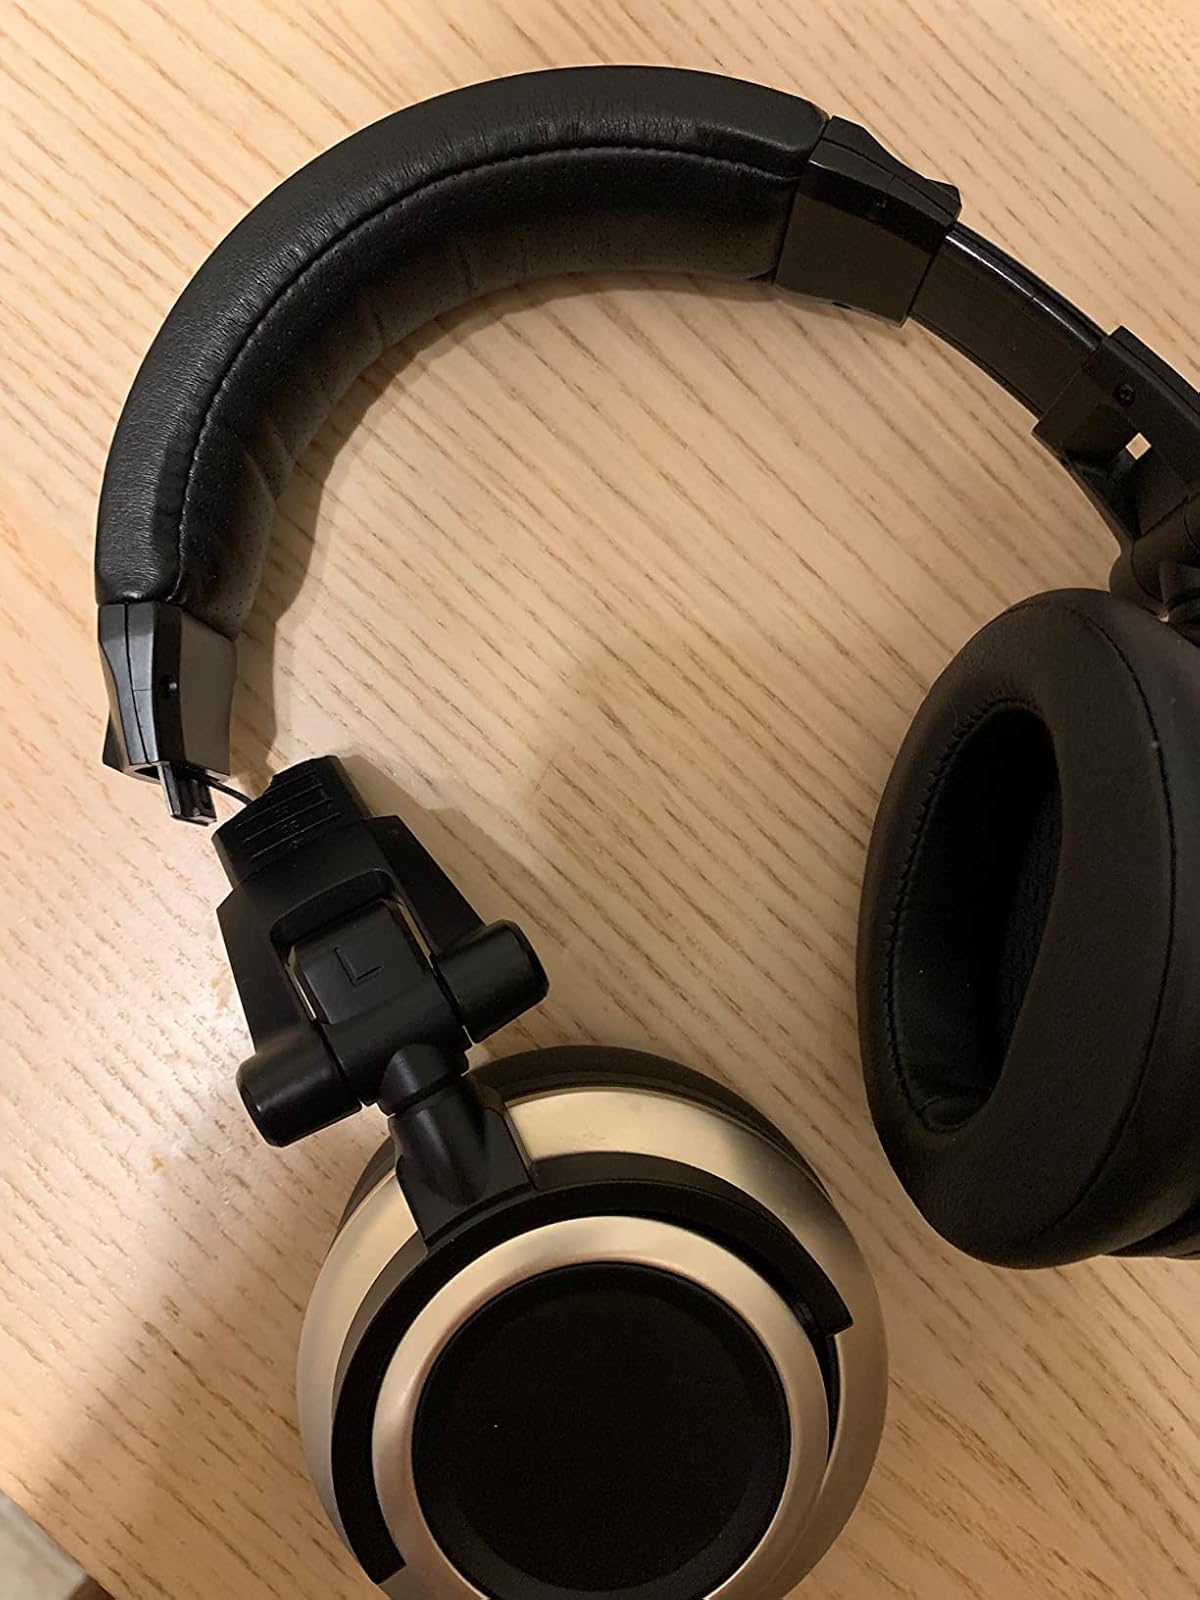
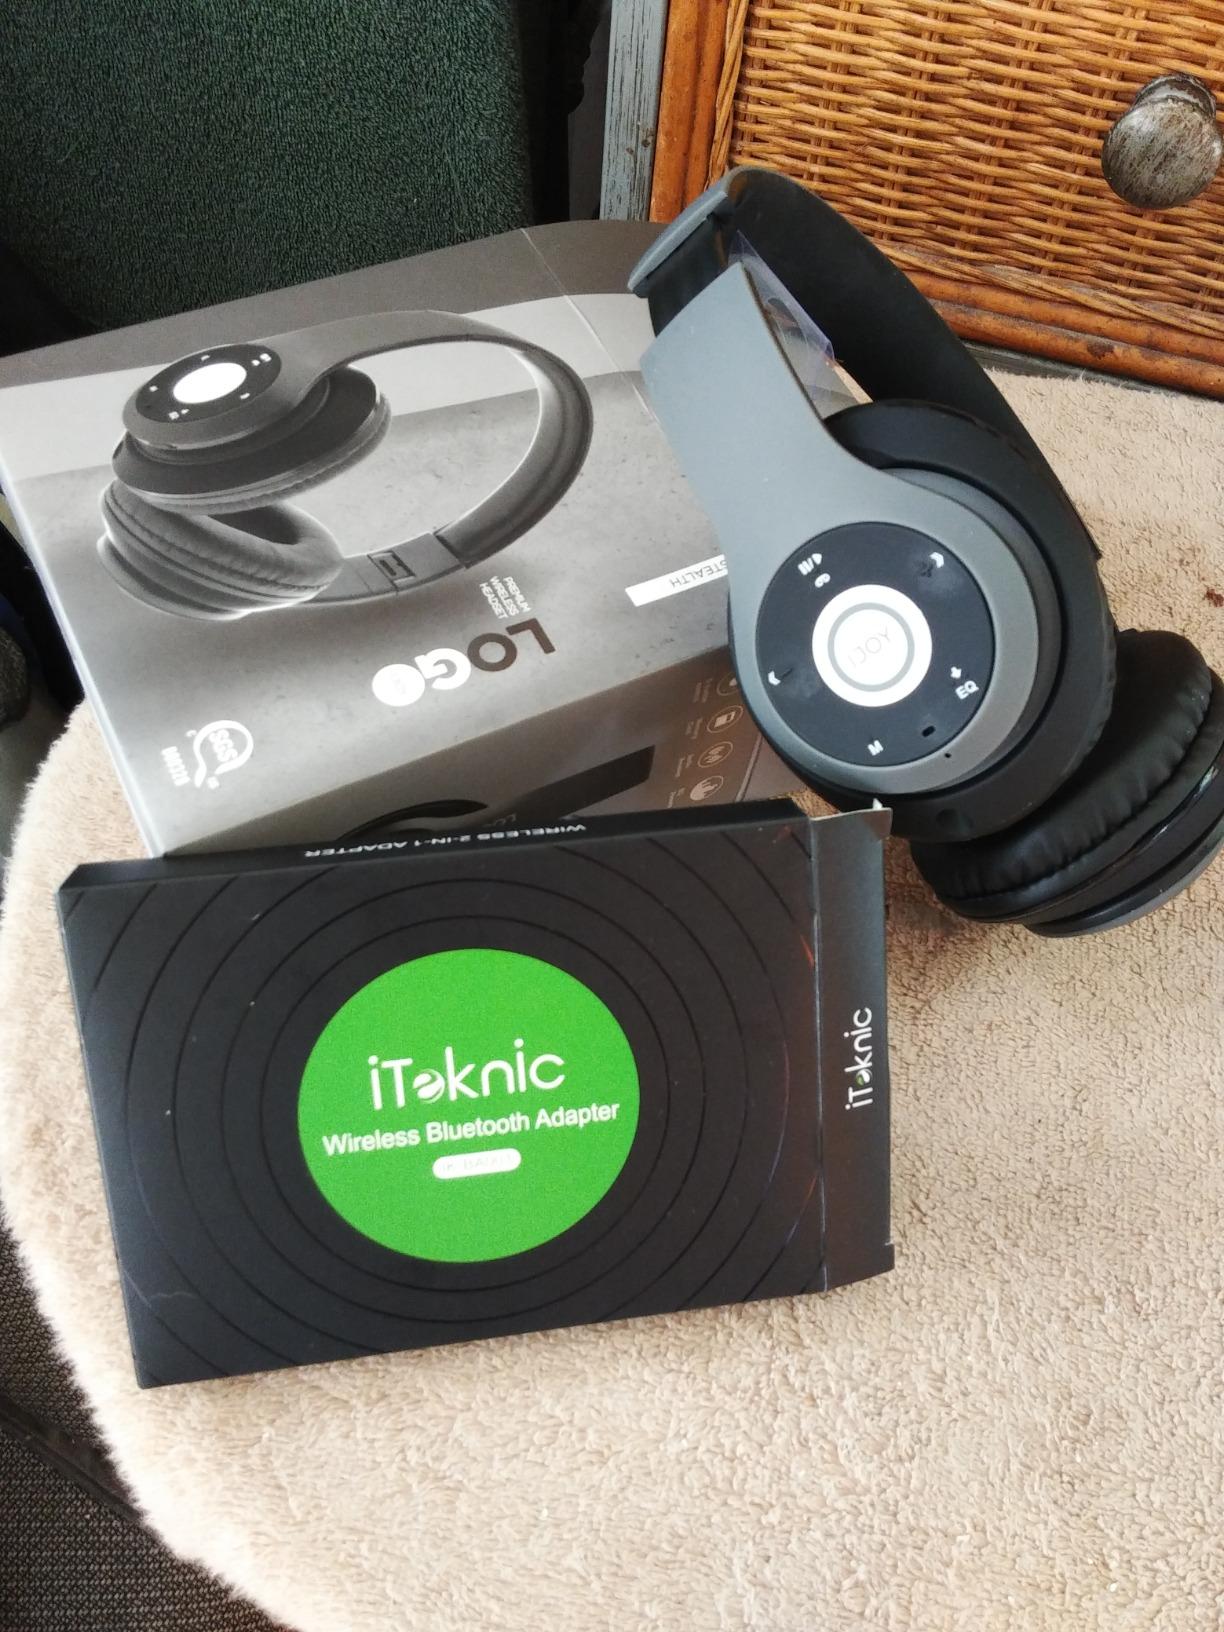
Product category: headphones
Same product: no